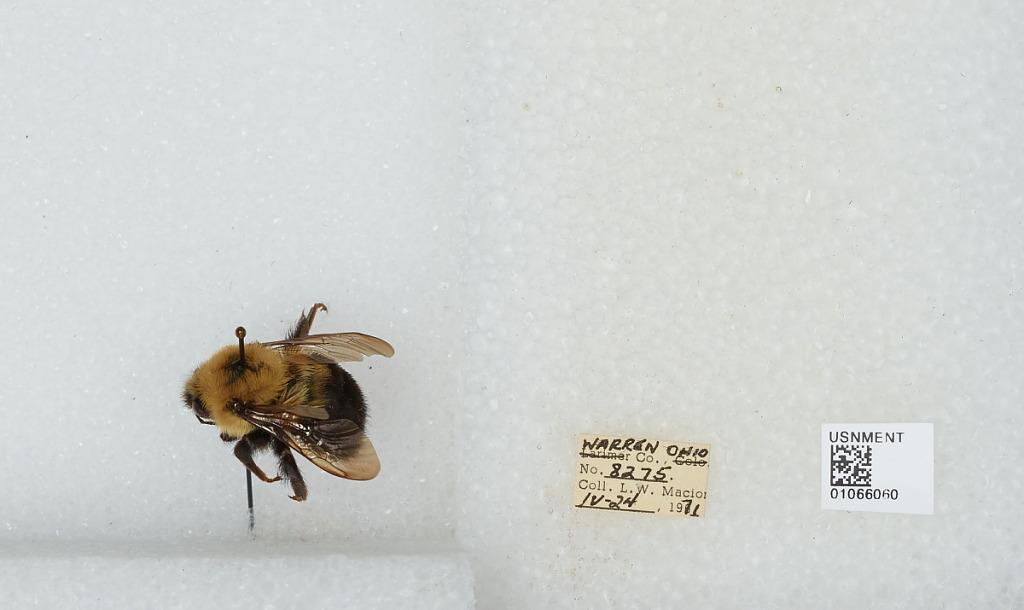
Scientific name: Bombus (Pyrobombus) bimaculatus Cresson
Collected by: L. Macior
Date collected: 1971-4-24
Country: United States
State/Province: Ohio
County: Warren
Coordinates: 39.4242, -84.1856